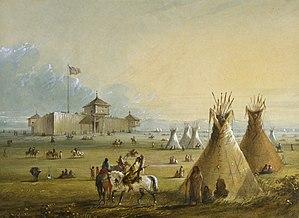
Alfred Jacob Miller est un peintre américain connu pour ses œuvres sur le Nord-Ouest des États-Unis et les Amérindiens.